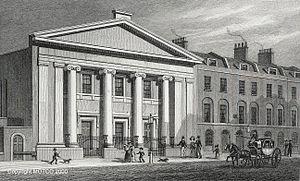
Finsbury Circus est un parc de la Cité de Londres, Angleterre, créé en 1812, il est d'une surface de 2,2 hectares. C'est l'espace ouvert le plus grand de la Cité. Le terme de circus se réfère à la forme ovale de l'espace vert similaire aux cirques romains, dont le grand axe est orienté est-ouest.